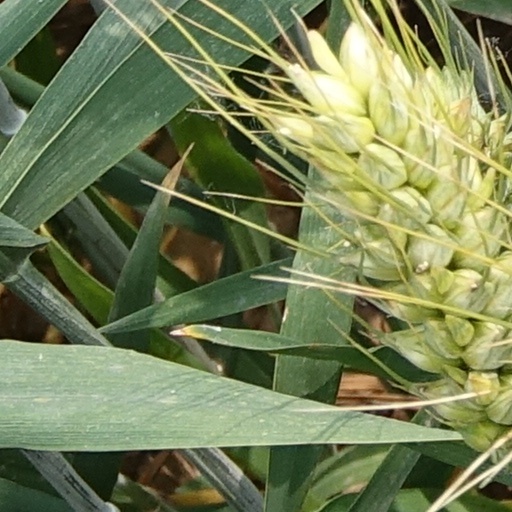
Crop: wheat